Apure

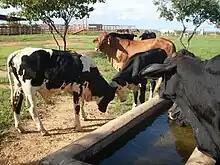
Santa Rosa de Capanaparo, Apure State

Apure is made up of 7 municipalities and 26 parishes. The municipalities Páez and Rómulo Gallegos make up the Distrito del Alto Apure.